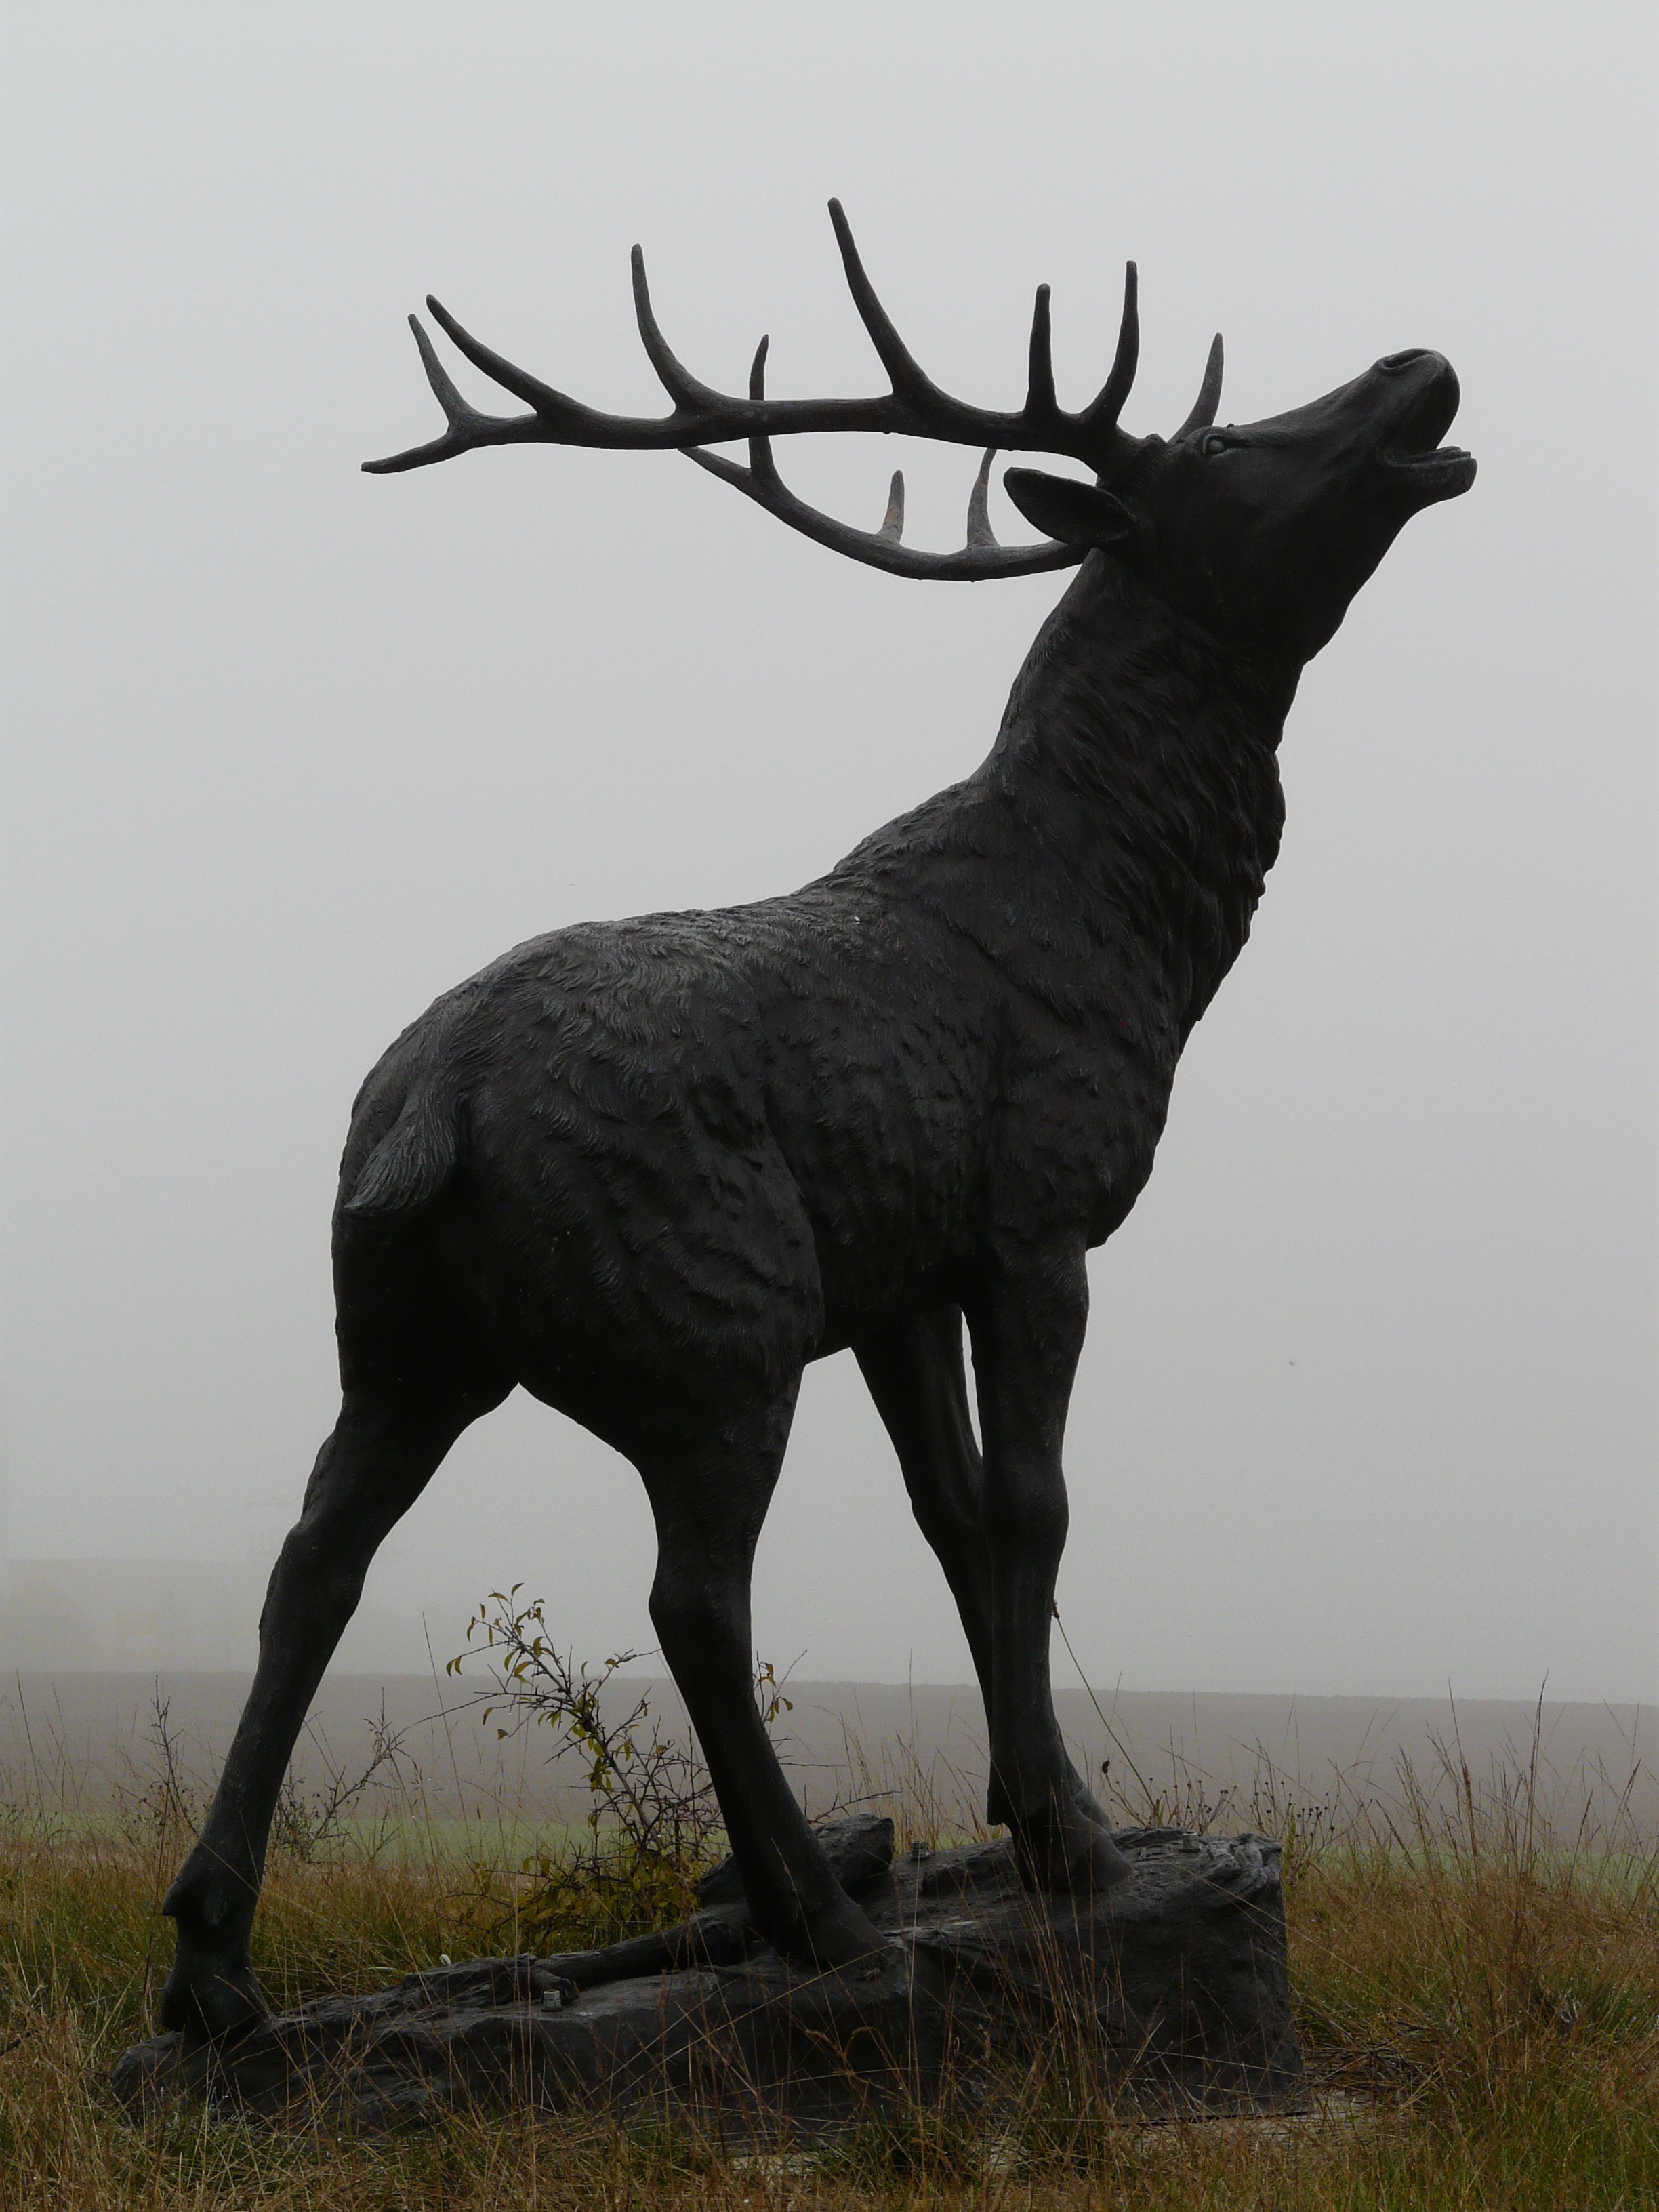
fog, wildlife, deer, horn, mammal, fauna, antler, sculpture, pipe, cast iron, hirsch, cervidae, paarhufer, artiodactyla, elk, bronze statue, red deer, antler carrier